Aditayadornkitikhun

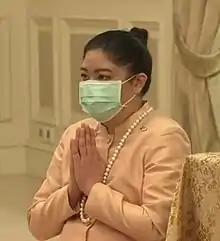
Princess Aditayadorn Kitikhun in 2020

Princess Aditayadorn Kitikhun (born 5 May 1984), commonly known as Princess Dita, is the second daughter of Princess Chulabhorn Walailak and Virayudh Tishyasarin.